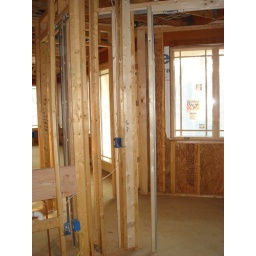
library - interior wall near main entrance.